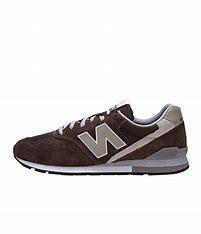
Brand: New
Model: Balance New Balance 996